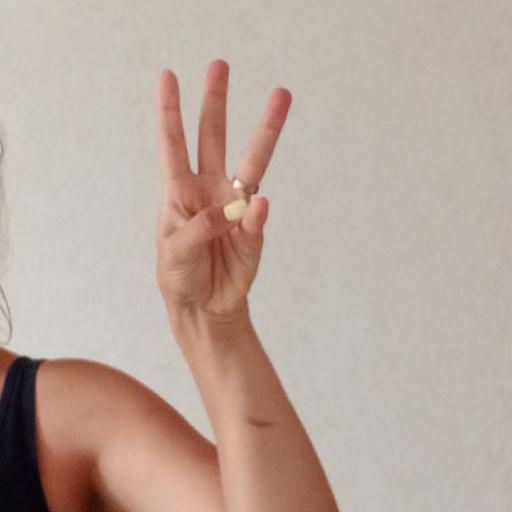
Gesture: three